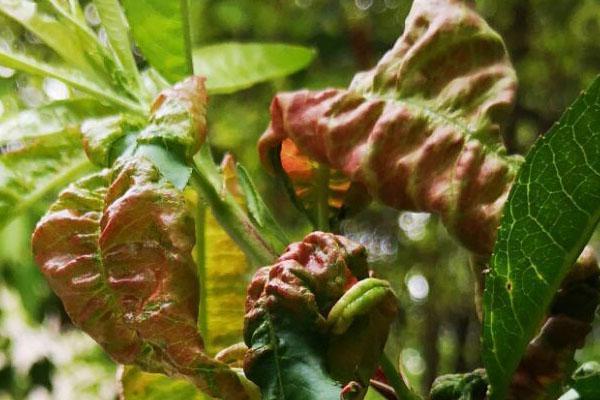
Plant: Peach
Disease: peach leaf curl